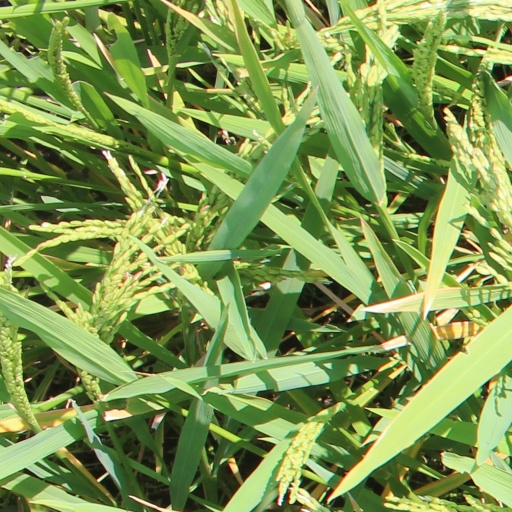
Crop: rice